Polling for United States presidential elections

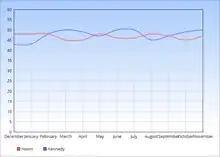
1960 Presidential Polling

Polls throughout the campaign indicated a very close race. Incumbent Vice President Nixon initially led, but then had problems (a poor image in the first television debate and a knee injury which prevented him from campaigning) which gave Kennedy the lead in the polls for most of the campaign. In the end, Kennedy had an extremely close victory.